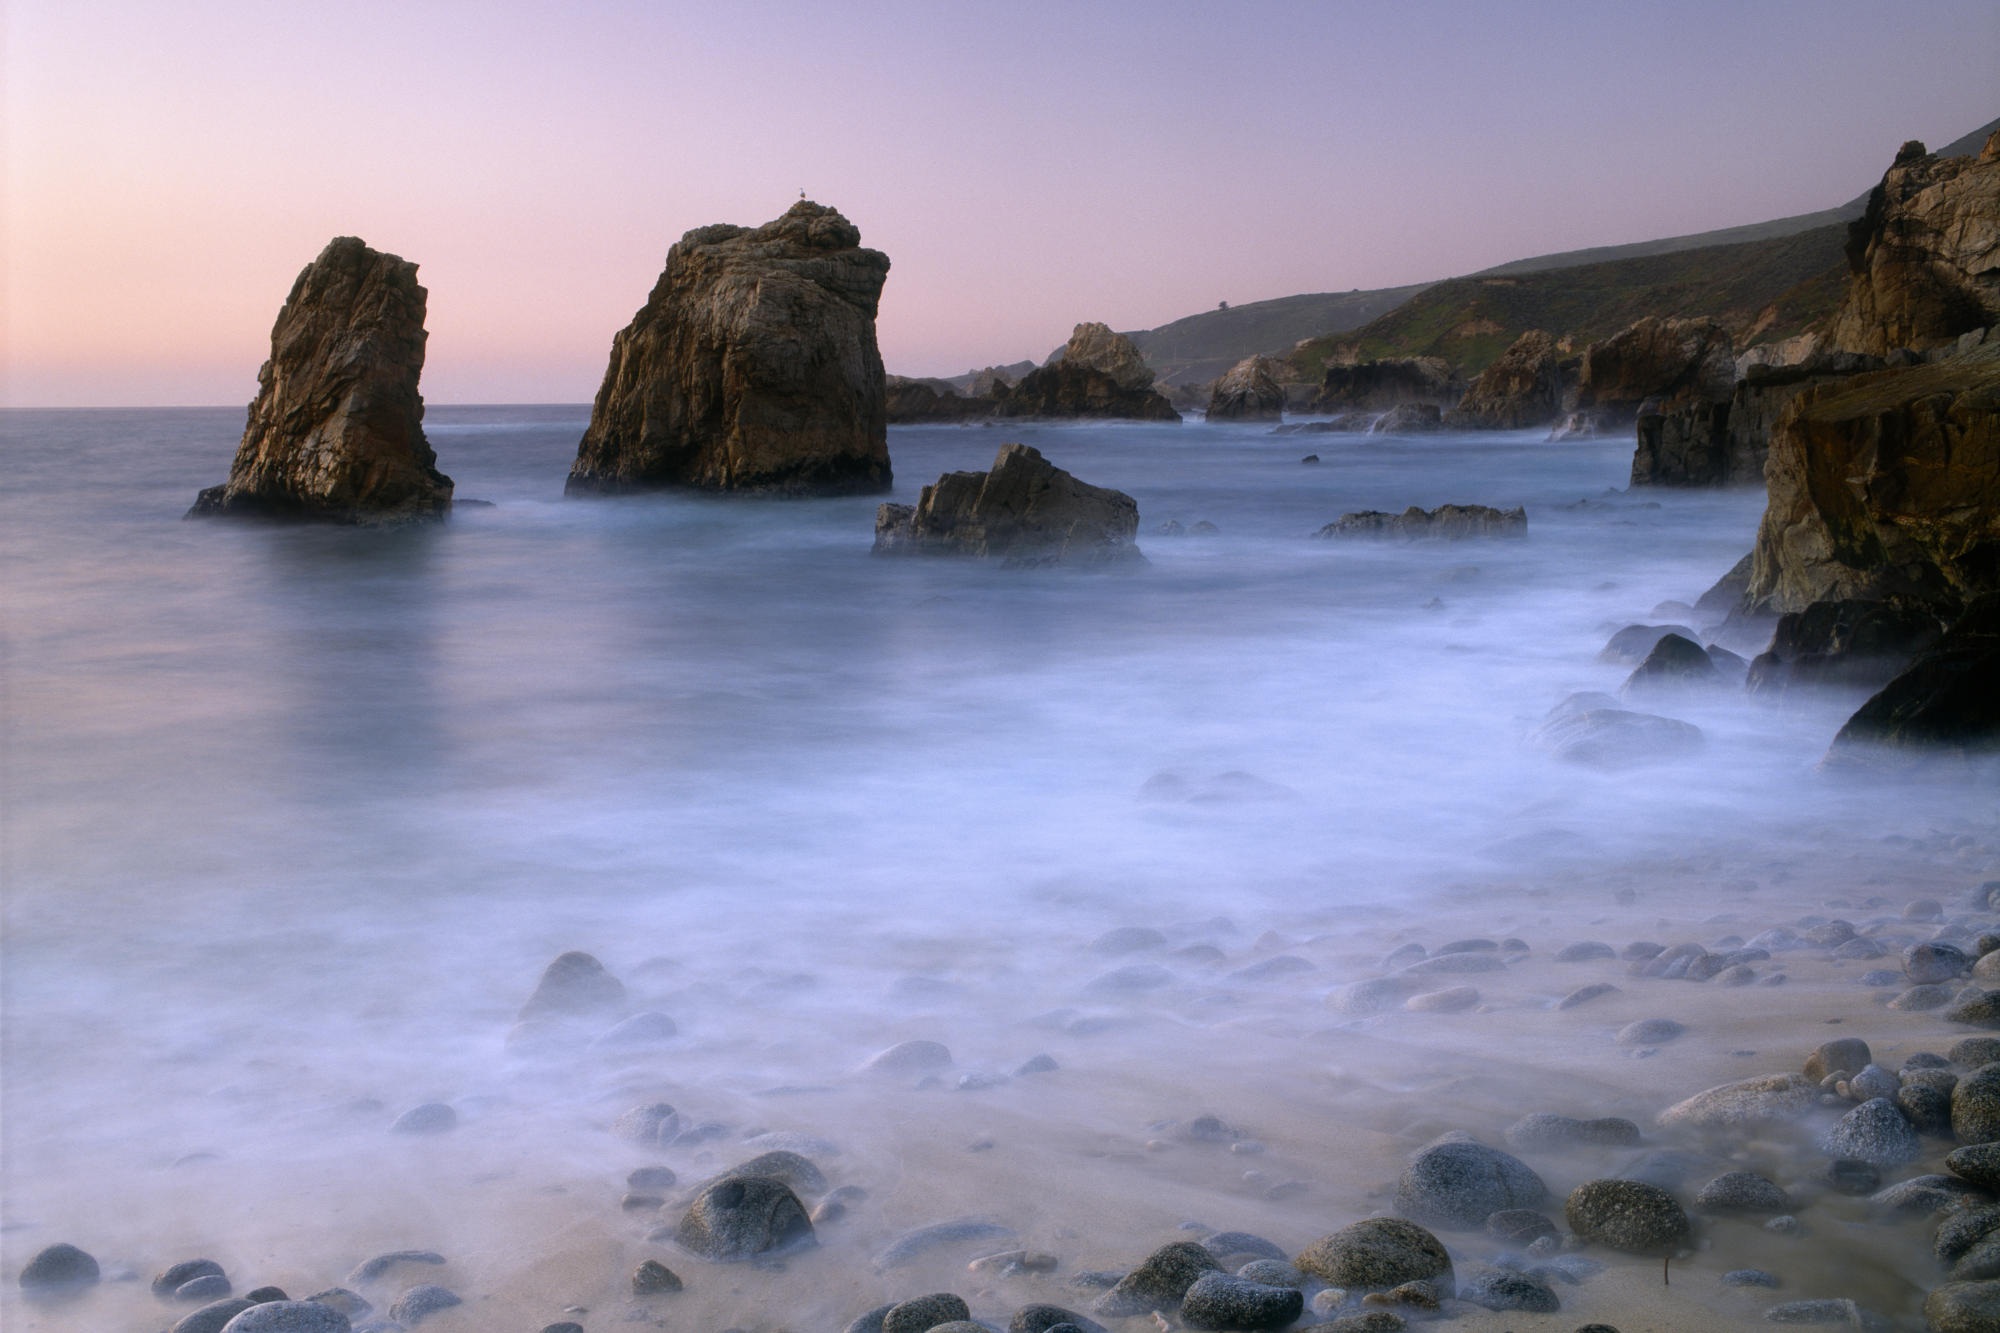
beach, landscape, sea, coast, water, nature, sand, rock, ocean, horizon, cloud, sky, morning, shore, wave, formation, cliff, cove, bay, tourism, terrain, material, body of water, mar, vista, cape, beira mar, landform, geographical feature, atmospheric phenomenon, wind wave